Mathematics and architecture

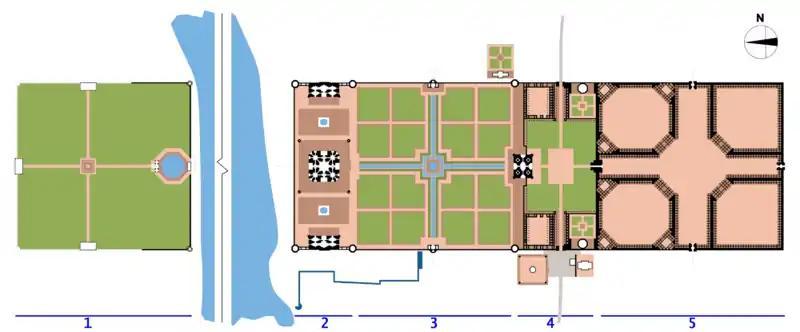
Site plan of the Taj Mahal complex. The great gate is at the right, the mausoleum in the centre, bracketed by the mosque (below) and the jawab. The plan includes squares and octagons.

The mathematics of fractals has been used to show that the reason why existing buildings have universal appeal and are visually satisfying is because they provide the viewer with a sense of scale at different viewing distances. For example, in the tall gopuram gatehouses of Hindu temples such as the Virupaksha Temple at Hampi built in the seventh century, and others such as the Kandariya Mahadev Temple at Khajuraho, the parts and the whole have the same character, with fractal dimension in the range 1.7 to 1.8. The cluster of smaller towers ("shikhara", lit. 'mountain') about the tallest, central, tower which represents the holy Mount Kailash, abode of Lord Shiva, depicts the endless repetition of universes in Hindu cosmology. The religious studies scholar William J. Jackson observed of the pattern of towers grouped among smaller towers, themselves grouped among still smaller towers, that: